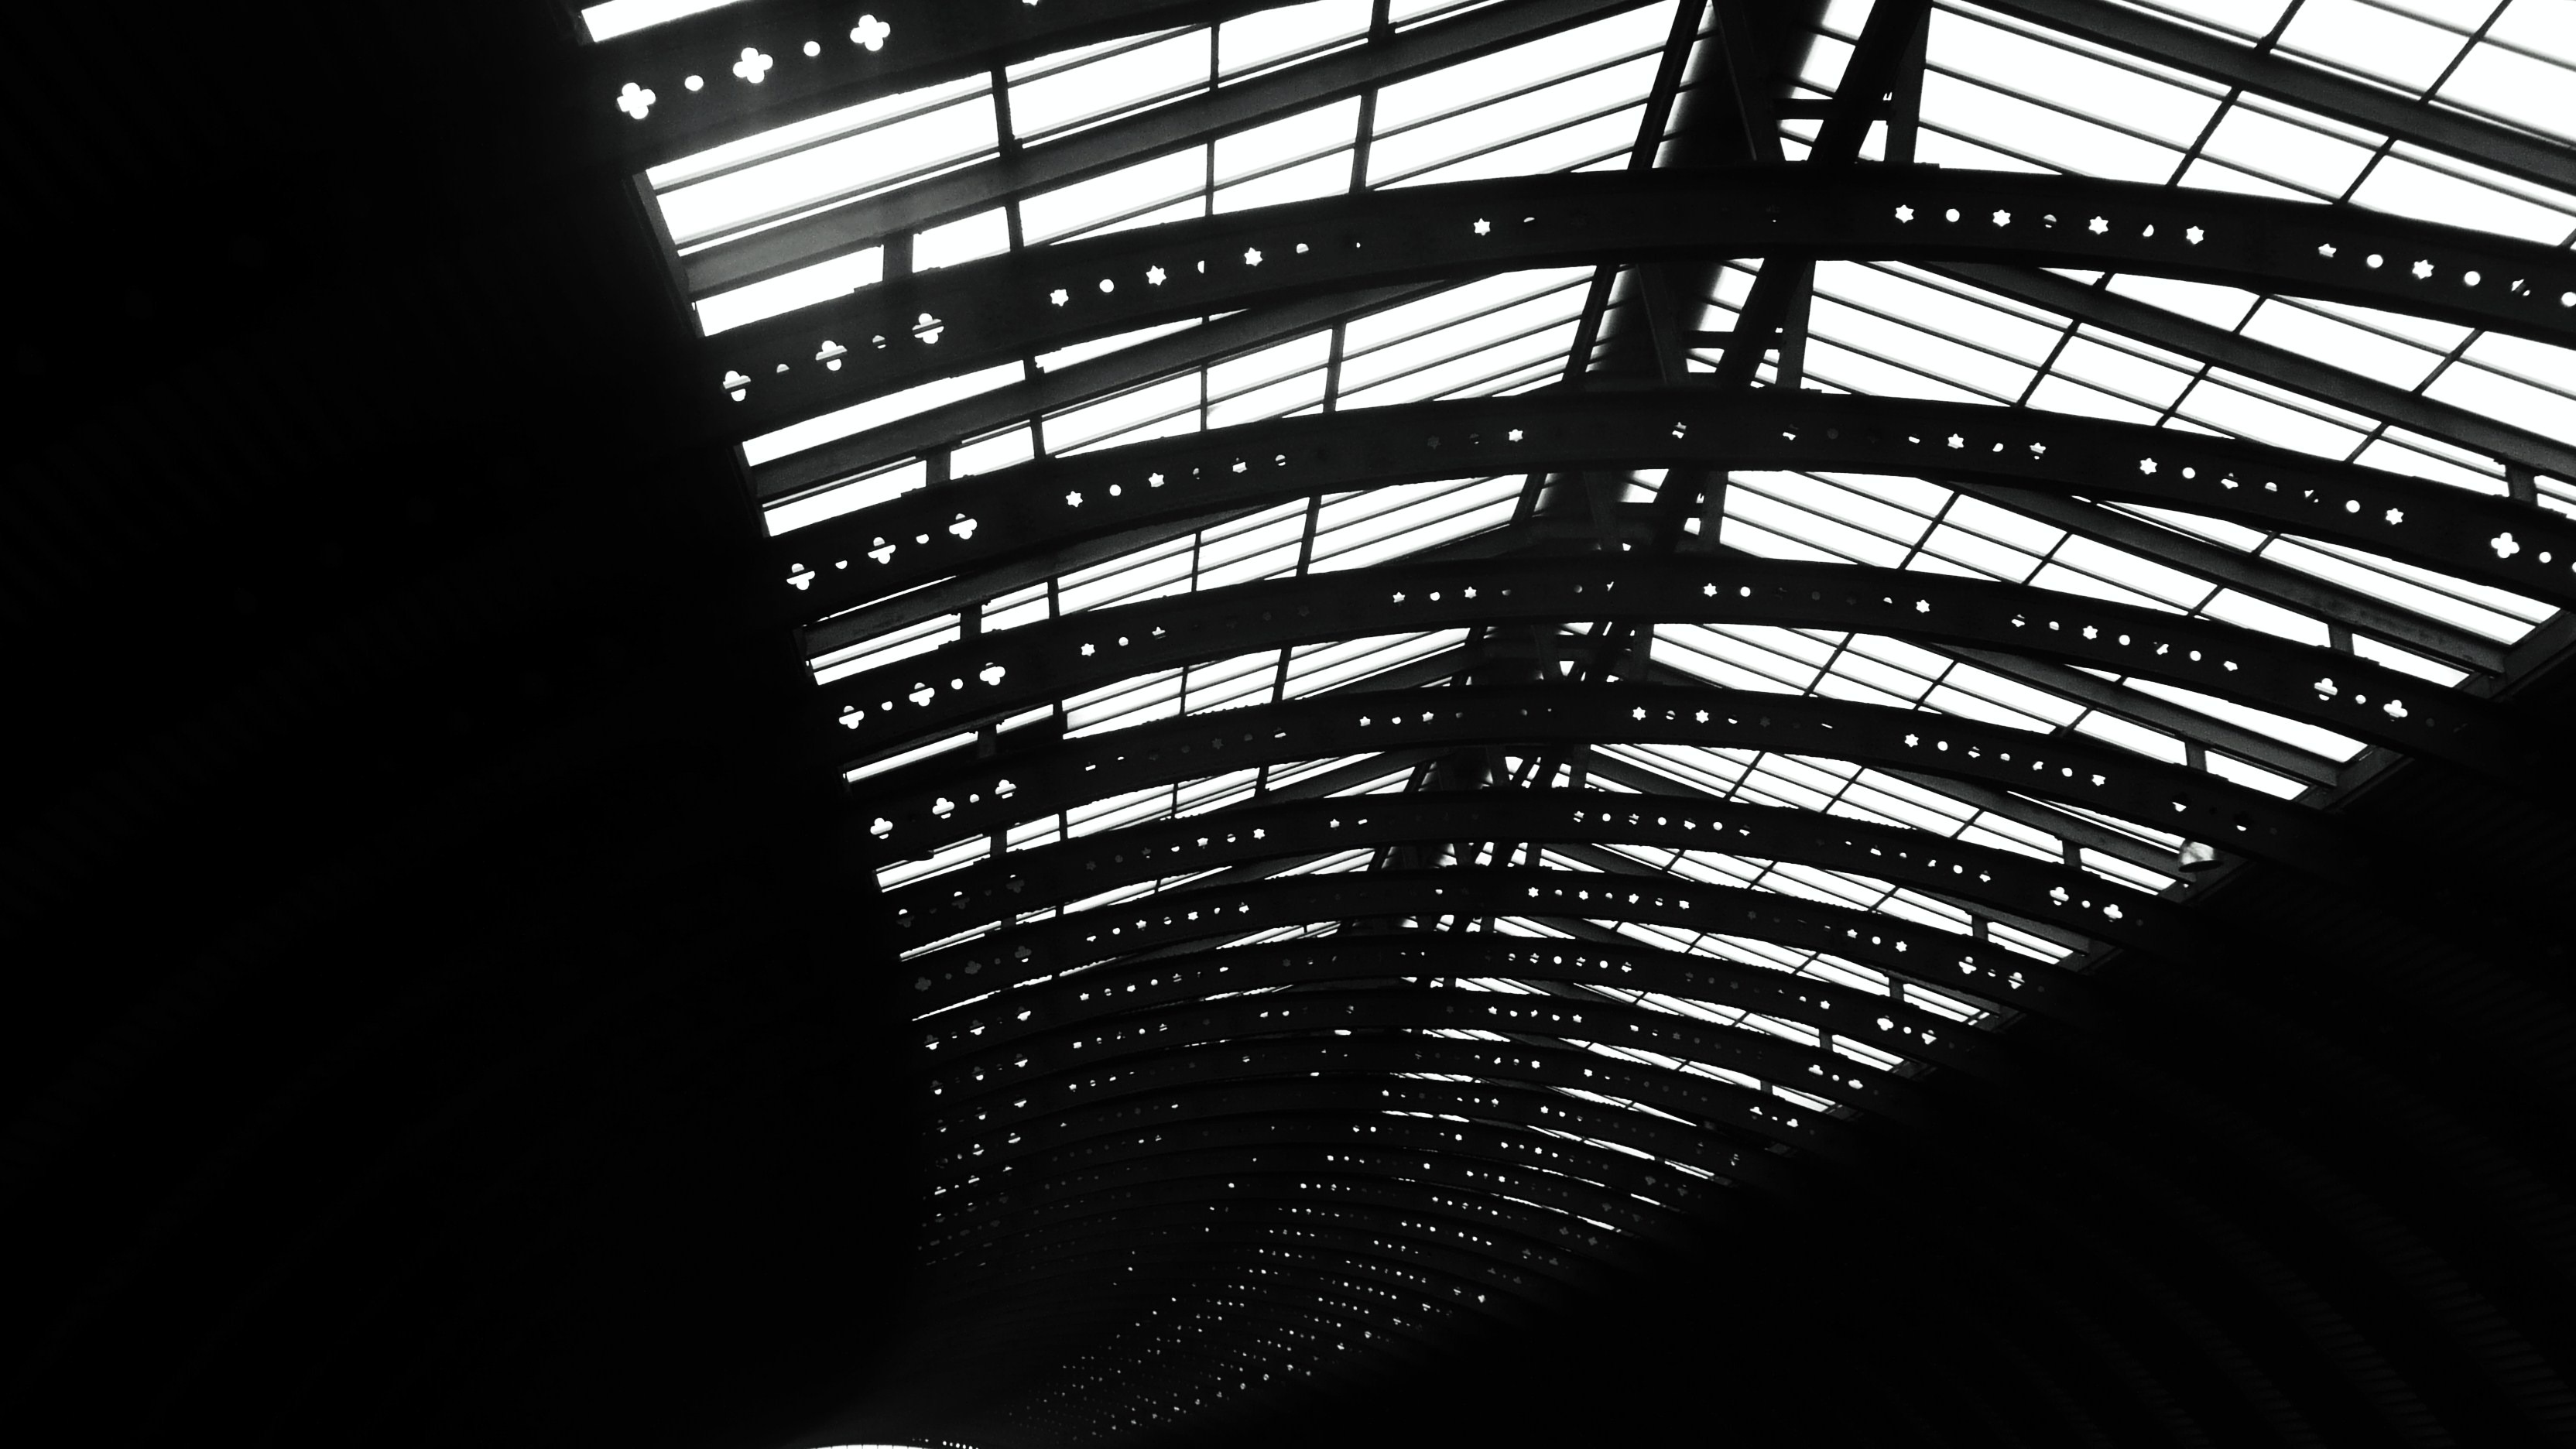
light, black and white, structure, white, photography, glass, roof, steel, construction, line, industrial, darkness, black, monochrome, circle, roofing, font, design, symmetry, iron, shape, monochrome photography